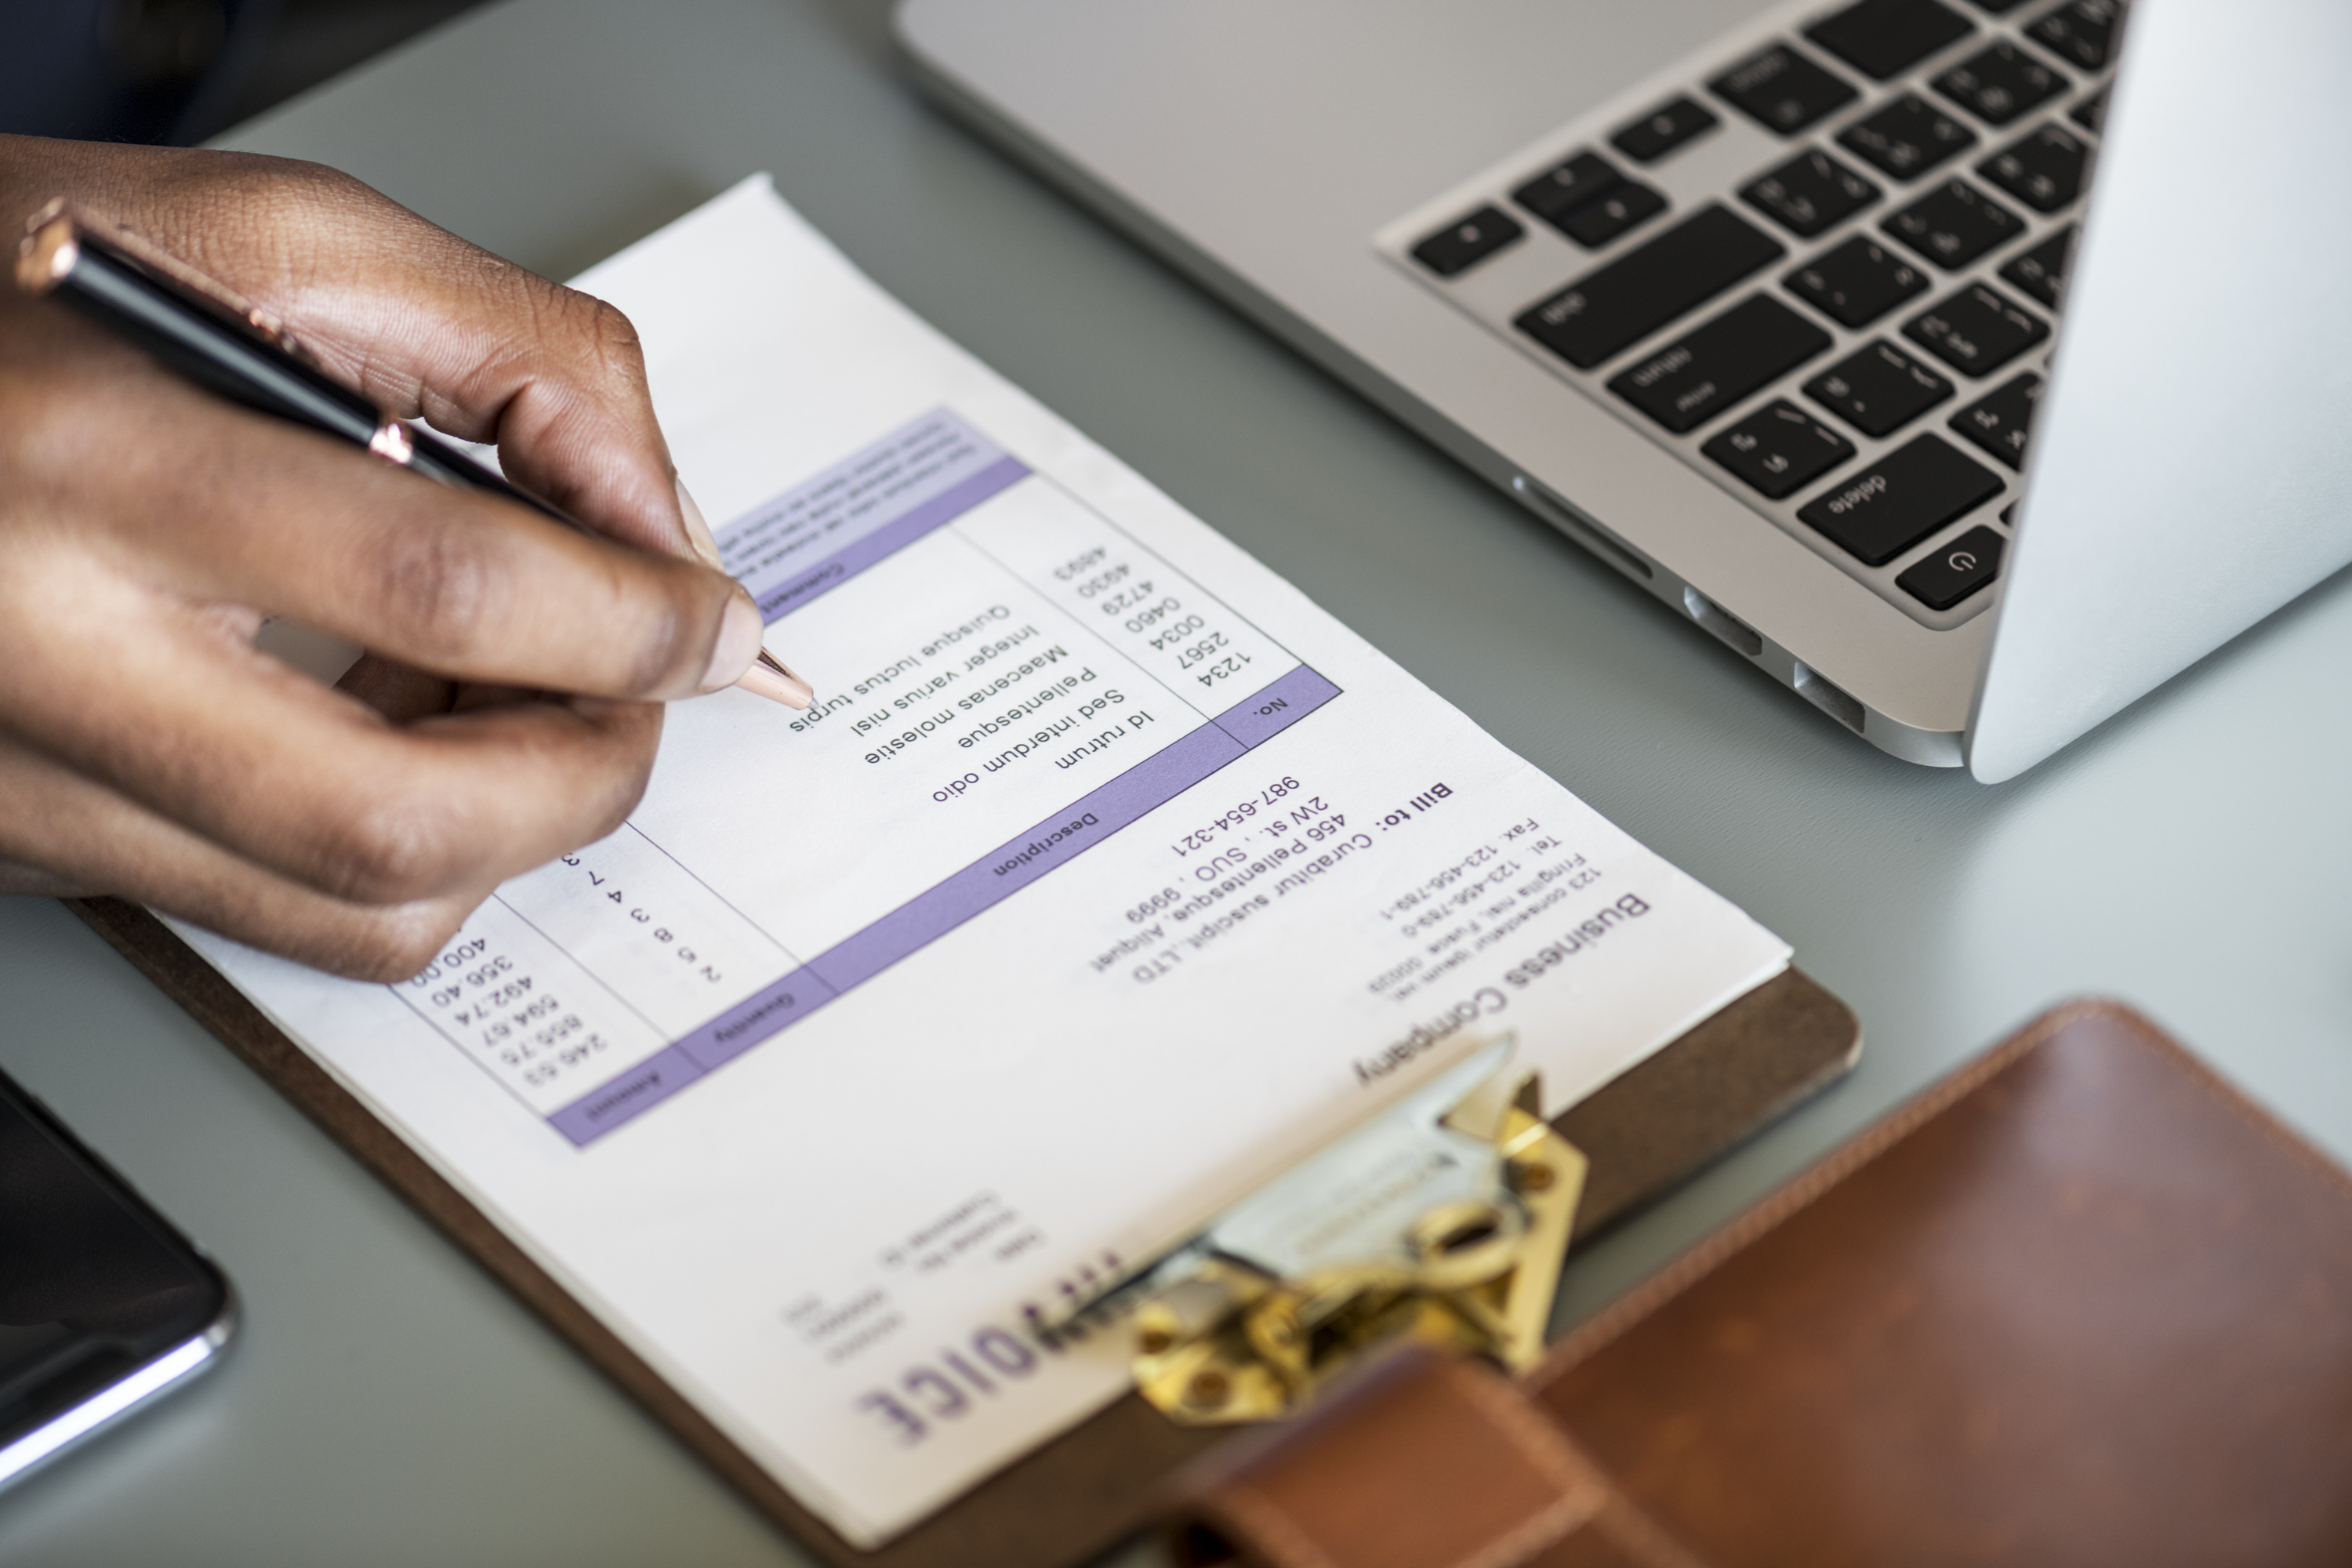
american, african descent, america, black, font